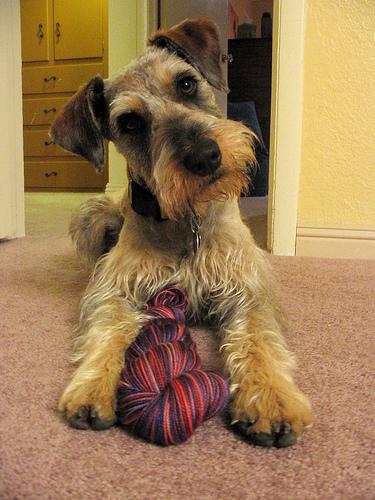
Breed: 220-n000053-standard_schnauzer